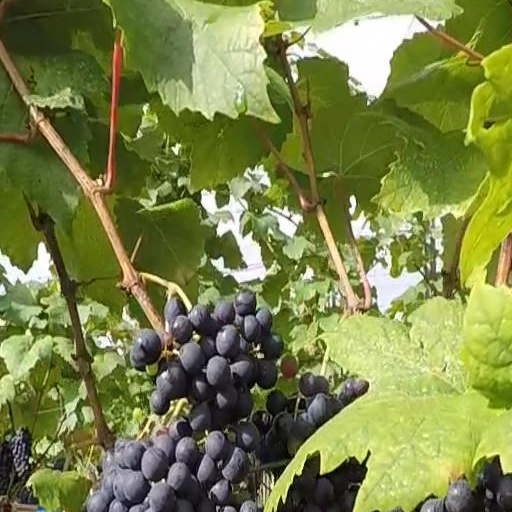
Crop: grape